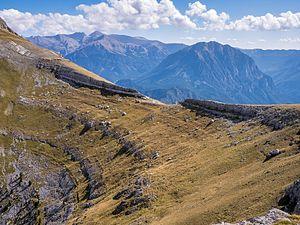
La vallée de Pineta est située dans la province de Huesca, à l'est du massif du Mont-Perdu, et s'étend en ligne droite vers le sud-est pendant plus de 12 kilomètres, depuis le cirque de Pineta au pied du Mont Perdu, jusqu'à la commune de Bielsa.